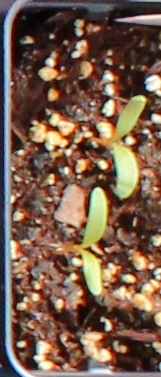
Label: Sugar beet